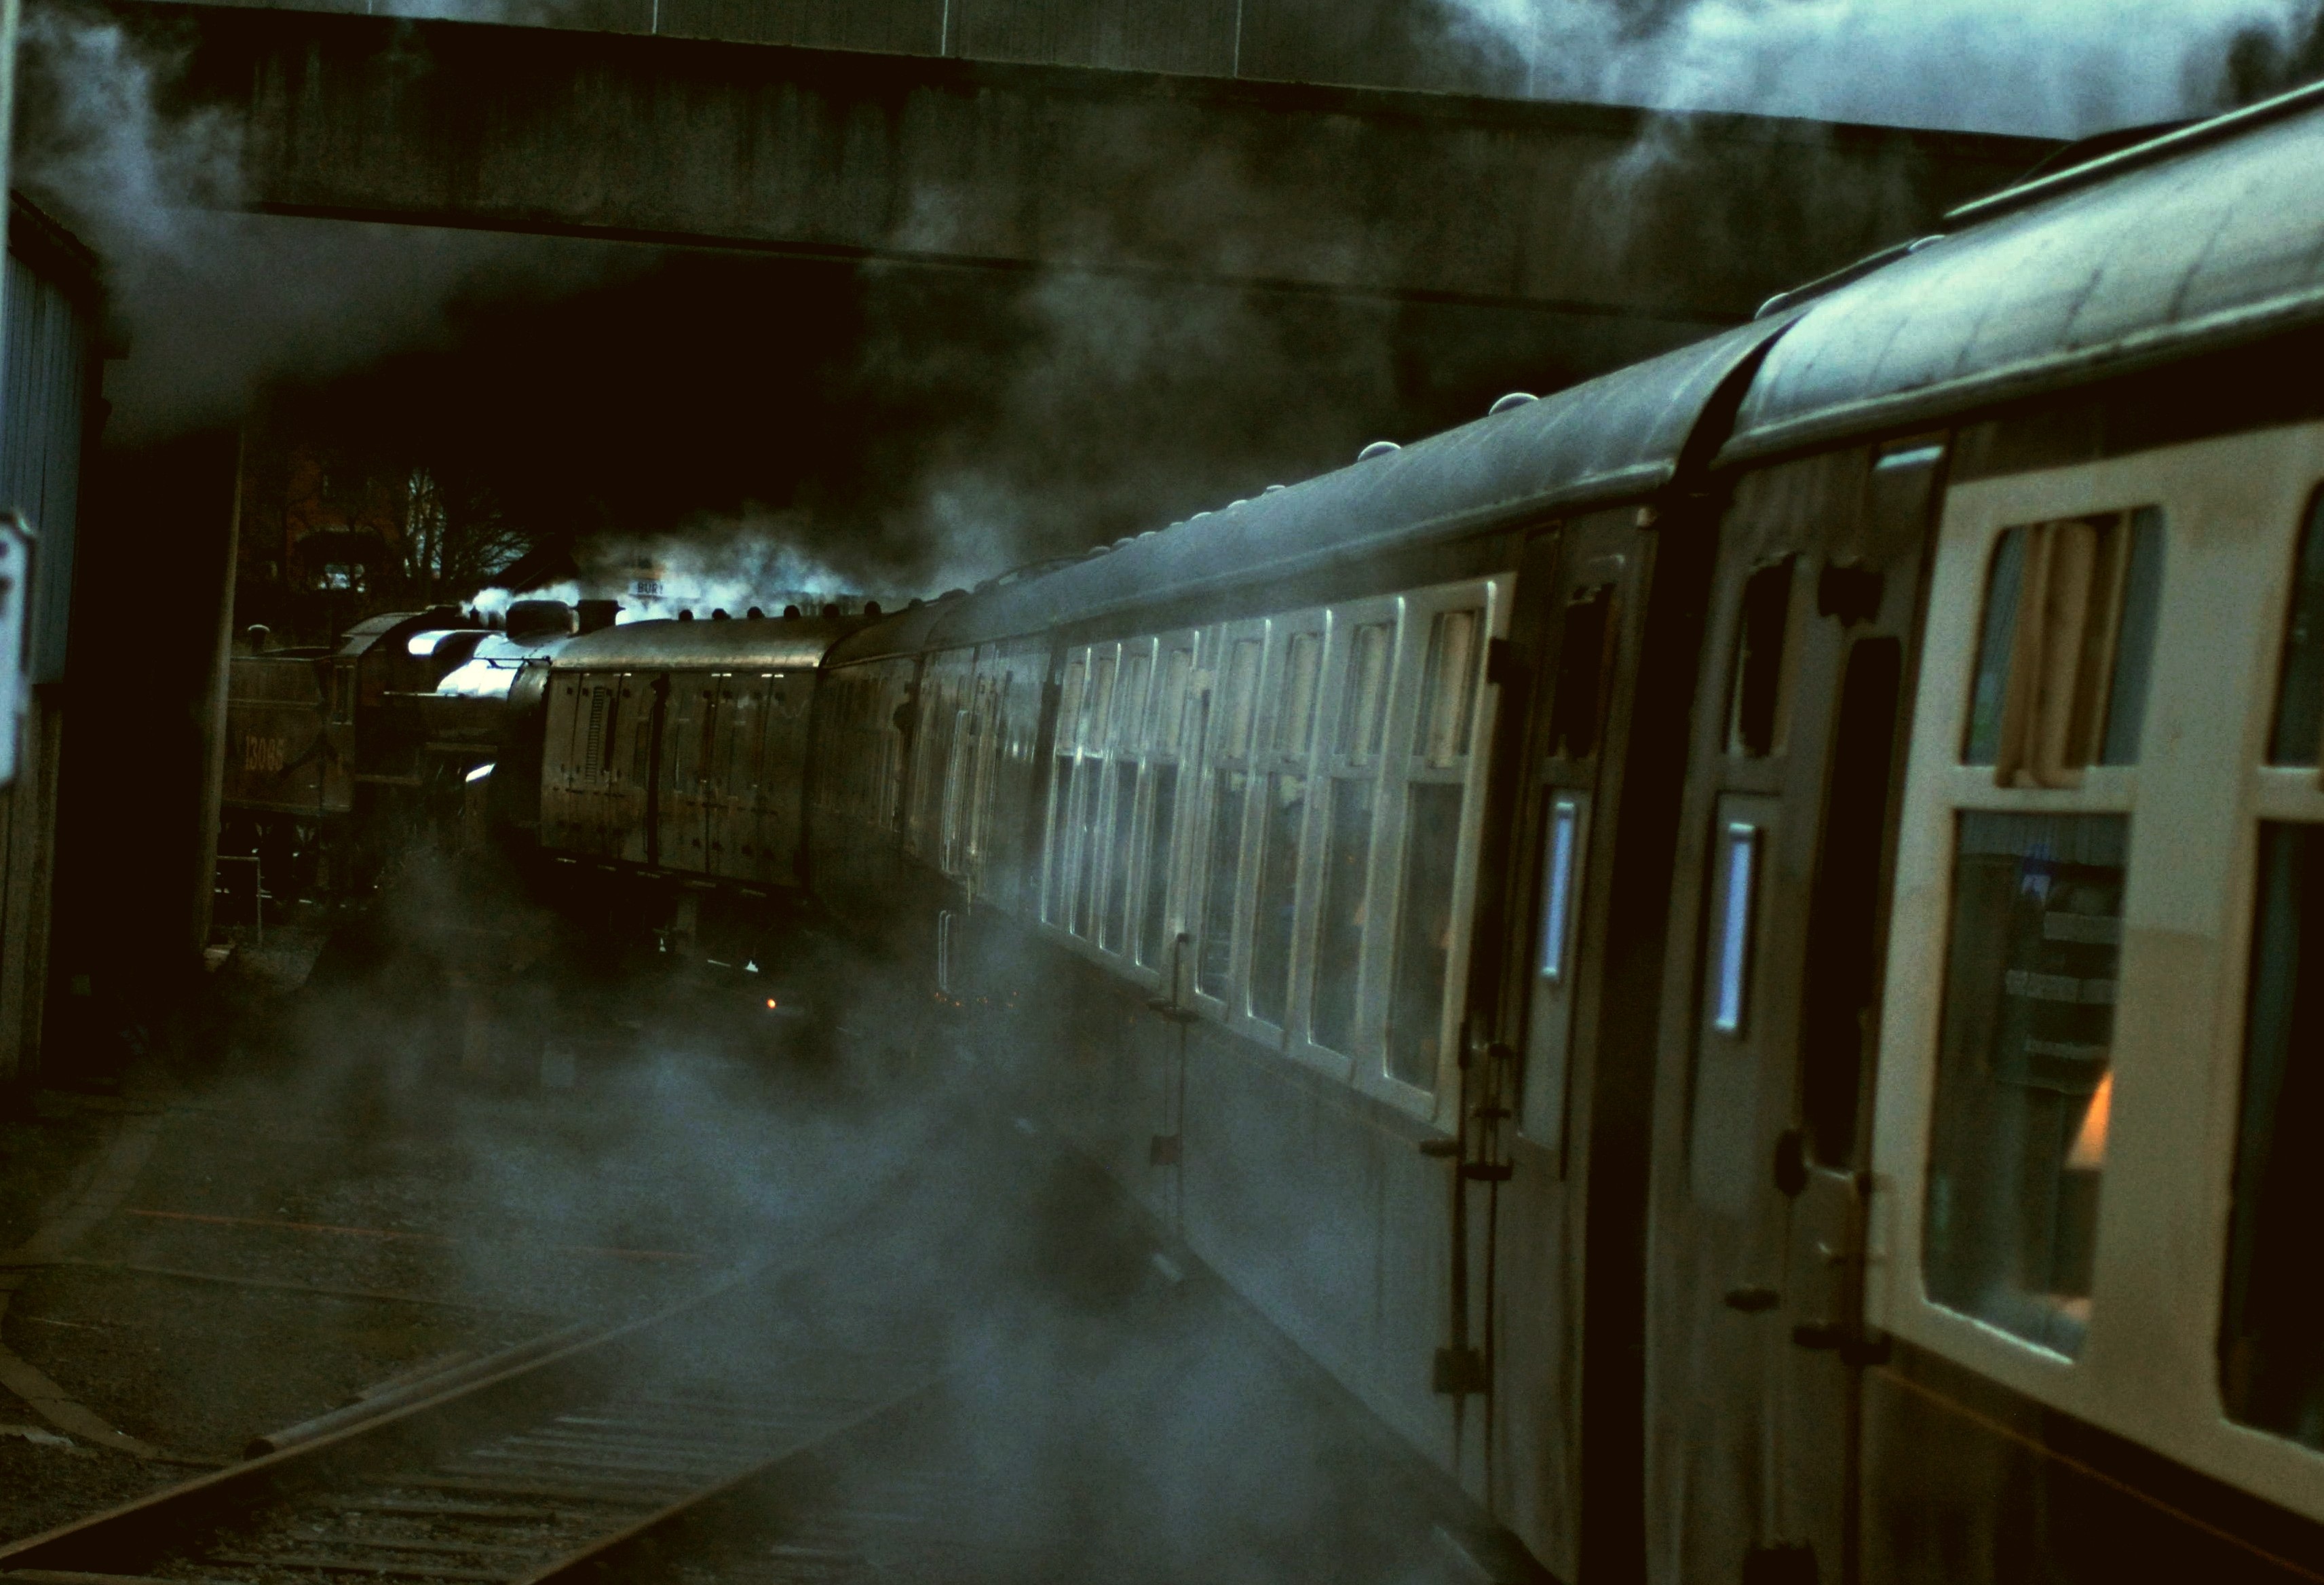
light, track, railway, night, steam, rail, train, smoke, travel, transport, reflection, weather, metal, fire, darkness, public transport, locomotive, infrastructure, engine, historical, steam train, urban area